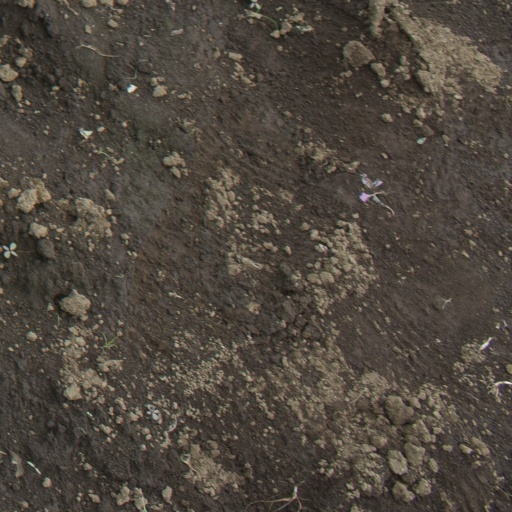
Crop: soybean